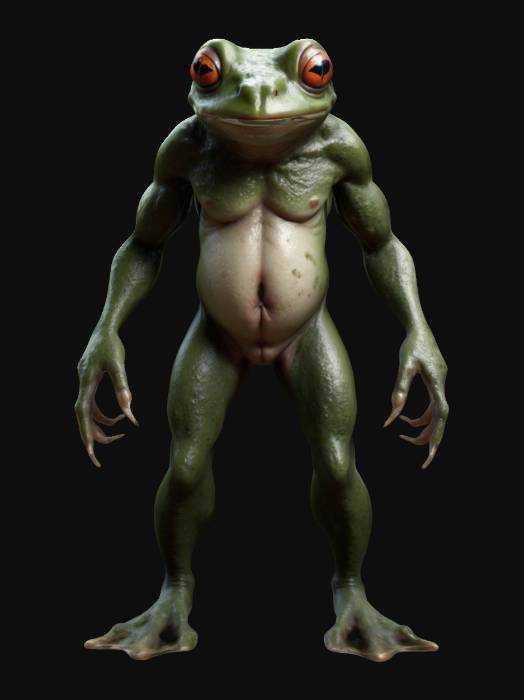
미적 점수 (1~10점): 1